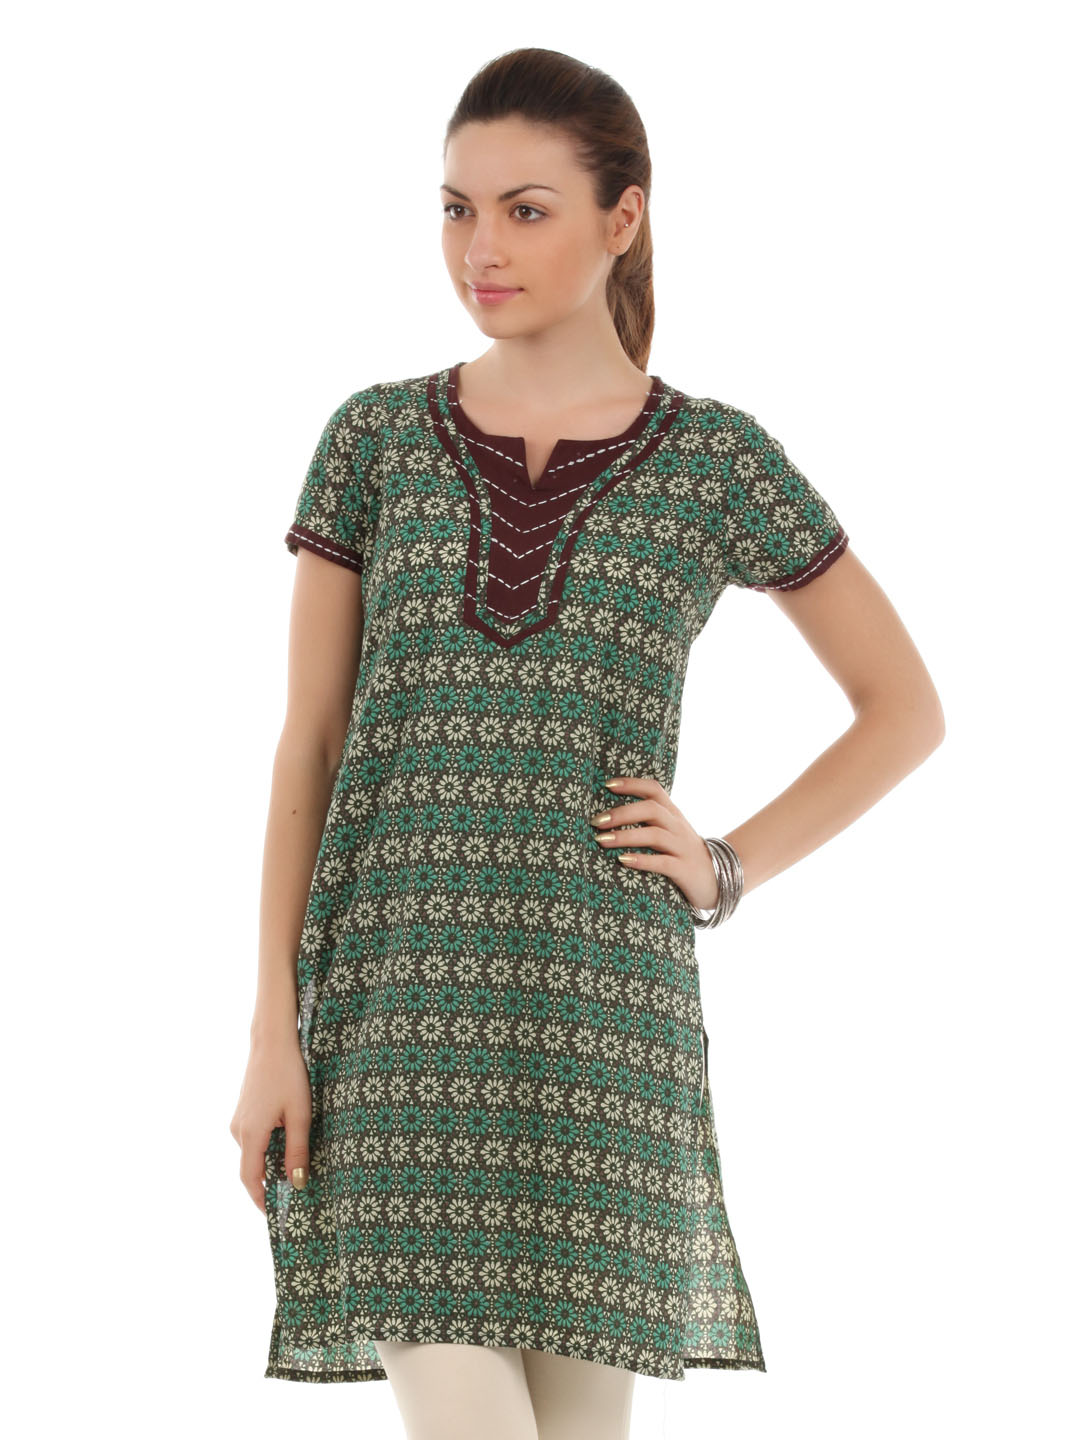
Vishudh Women Green Kurta
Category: Apparel / Topwear / Kurtas
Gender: Women
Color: Green
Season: Summer 2010
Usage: Ethnic